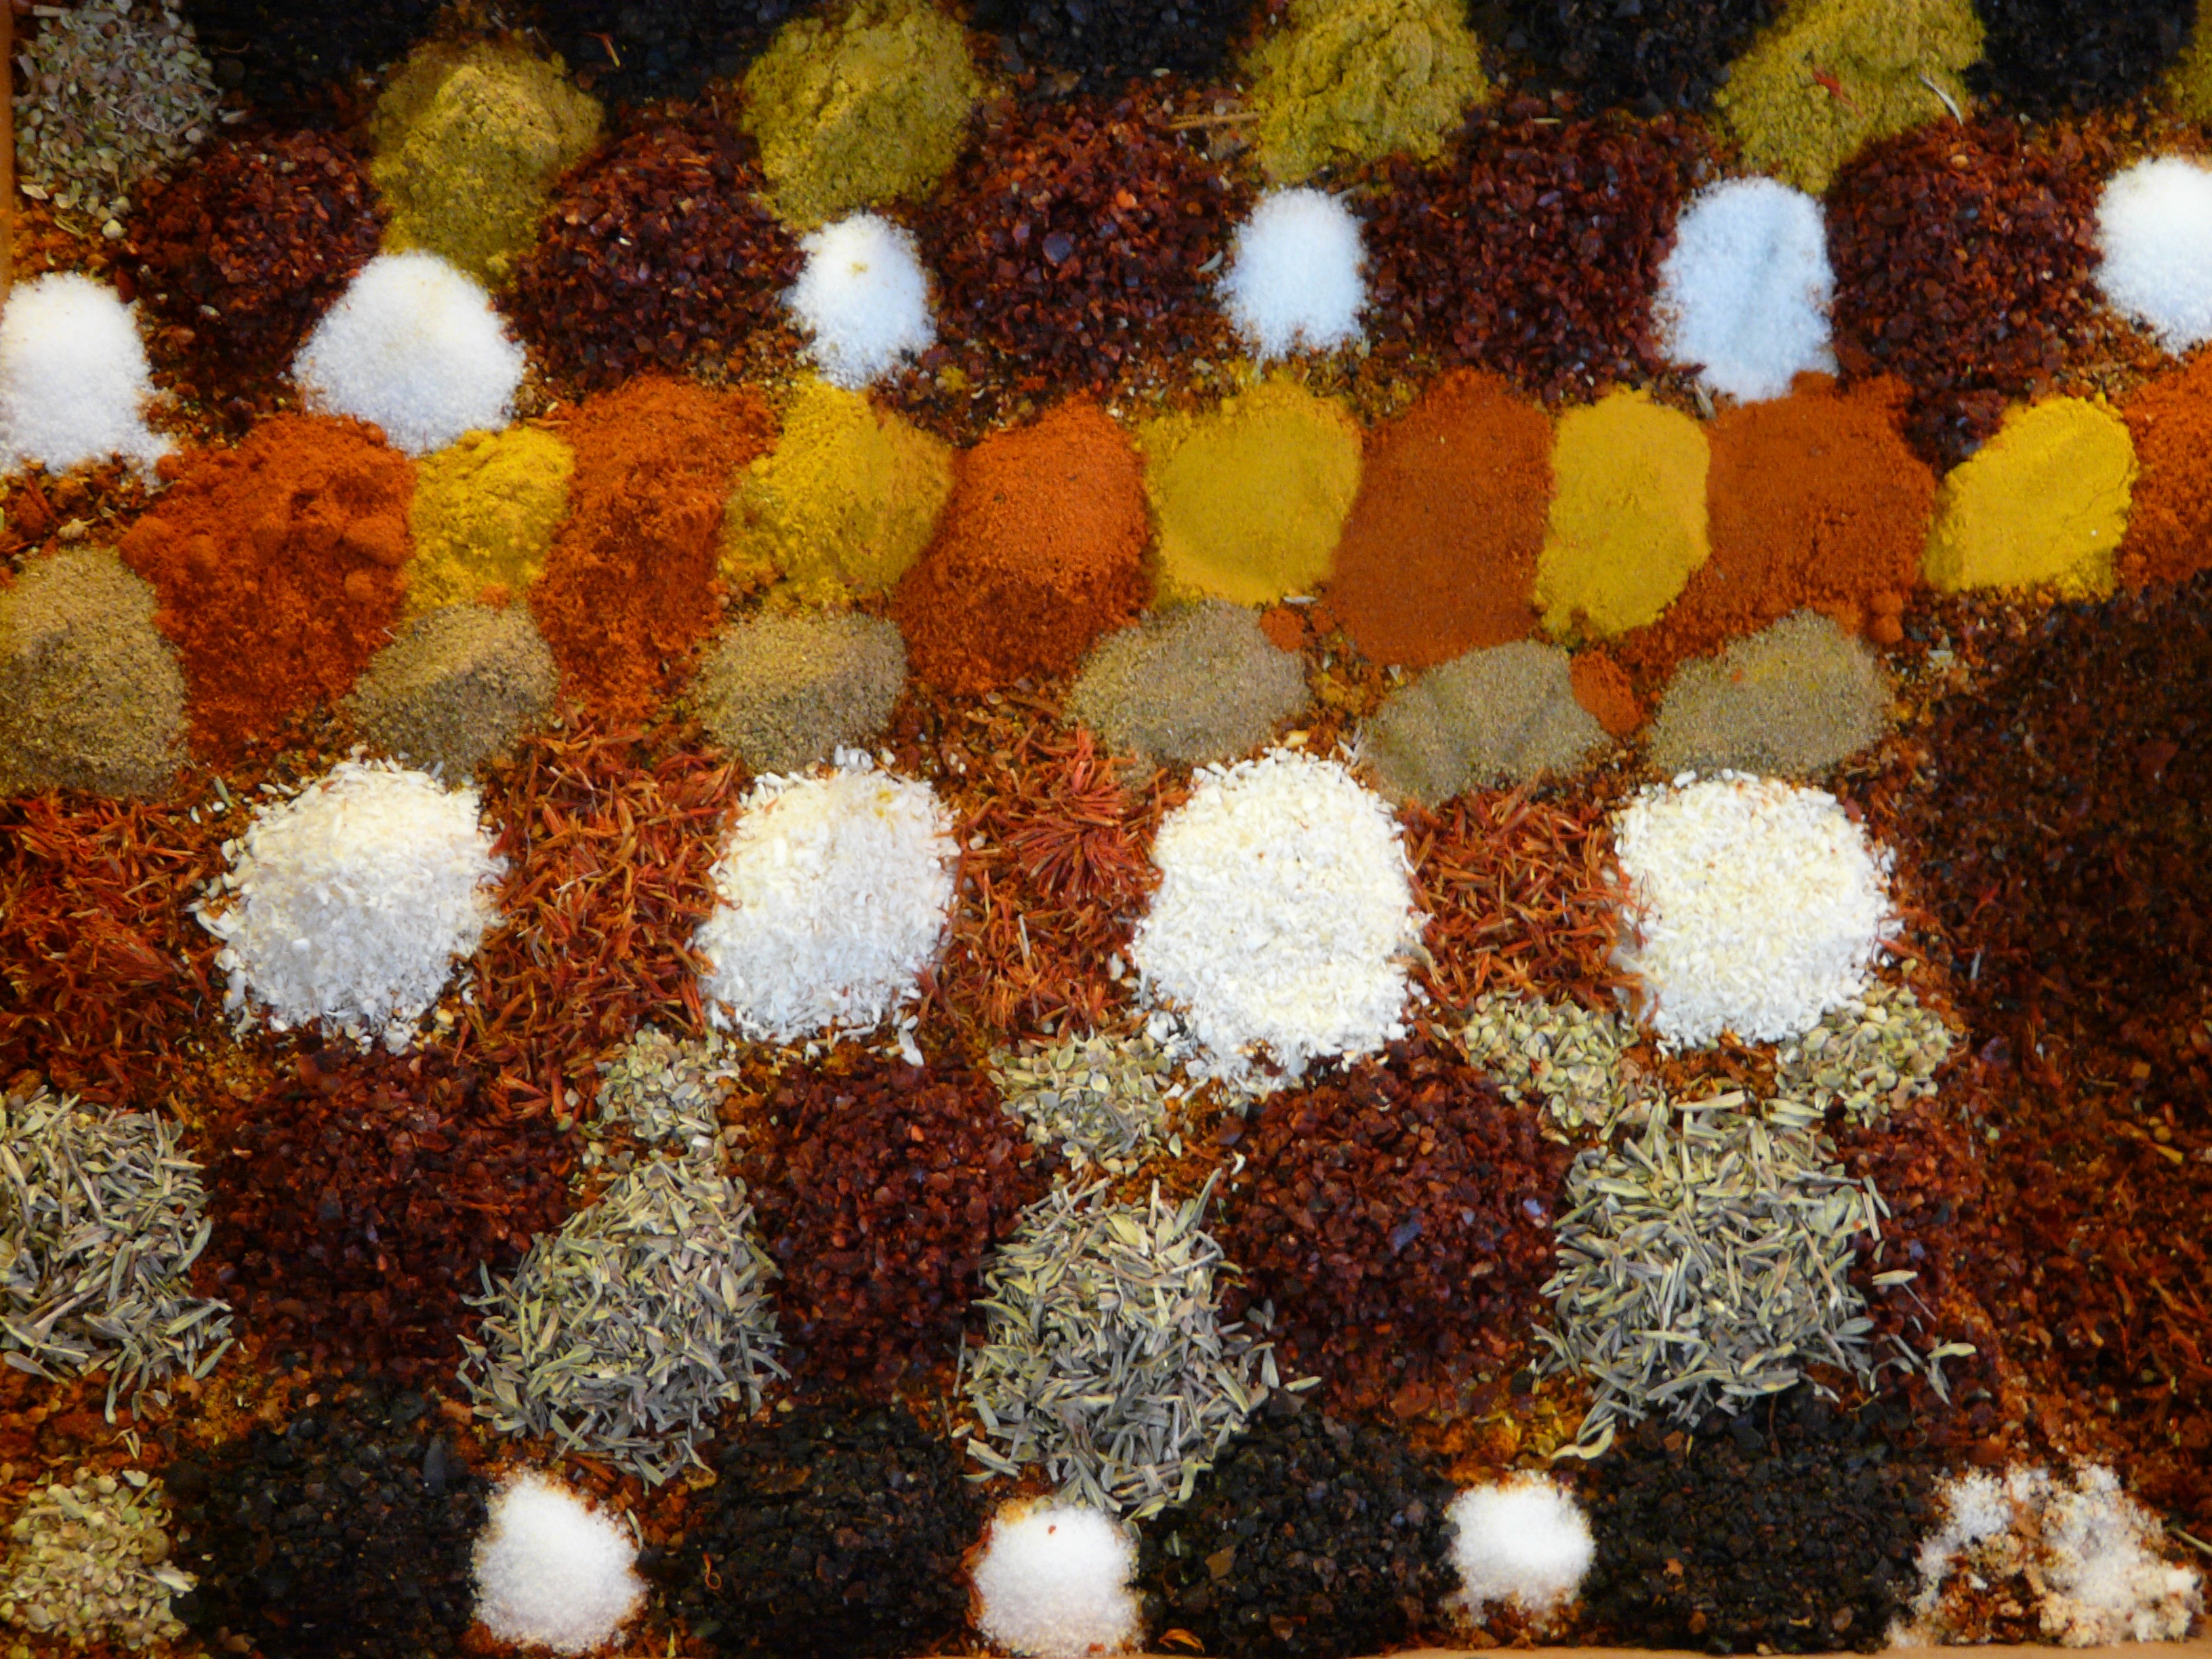
texture, leaf, flower, pattern, food, pepper, produce, color, autumn, soil, colorful, spices, paprika, macro photography, curry, flooring, spice mix